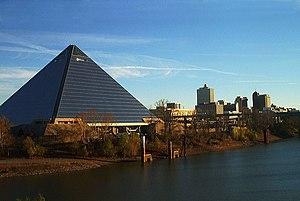
Memphis est une ville située dans l'État du Tennessee, aux États-Unis. Ville portuaire située sur le fleuve Mississippi, Memphis représente le plus grand centre industriel du Tennessee ; elle est le siège du comté de Shelby. Memphis est considérée comme « le berceau du blues » et la célèbre rue Beale Street rassemble de nombreux clubs dont celui de B. B. King. La ville est aussi connue des amateurs de rock 'n' roll. Elvis Presley, qui a grandi à Memphis, y a acheté une demeure somptueuse, Graceland, dans laquelle il est mort le 16 août 1977.
La Pyramid Arena est une salle omnisports située sur les bords du fleuve Mississippi dans le centre de Memphis, dans l'État du Tennessee.